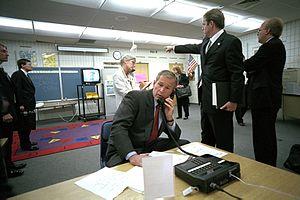
Le vol 175 d'United Airlines est un vol intérieur de passagers qui est détourné, le 11 septembre 2001, par cinq terroristes d'Al-Qaïda dans le cadre des attentats du 11 septembre. Ils font délibérément s'écraser l'avion contre la tour sud du World Trade Center à New York, tuant les 60 autres personnes à bord, et au total 900 personnes environ dans la zone d'impact du bâtiment.
Cette chronologie des attentats du 11 septembre 2001 présente l'ensemble des événements qui se sont déroulés ce jour-là. Elle comprend les actions des terroristes ainsi que les réactions de la défense aérienne et des membres du gouvernement fédéral des États-Unis.